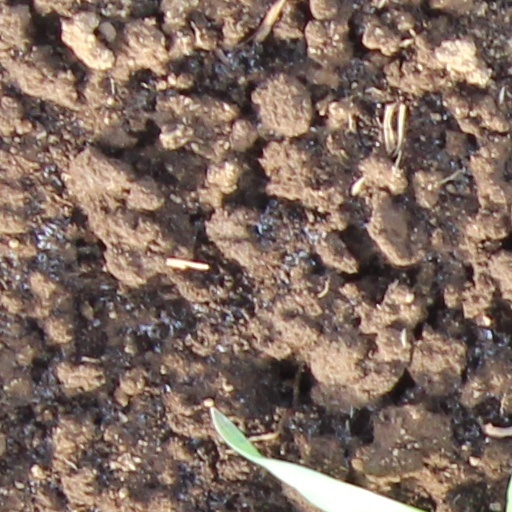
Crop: wheat